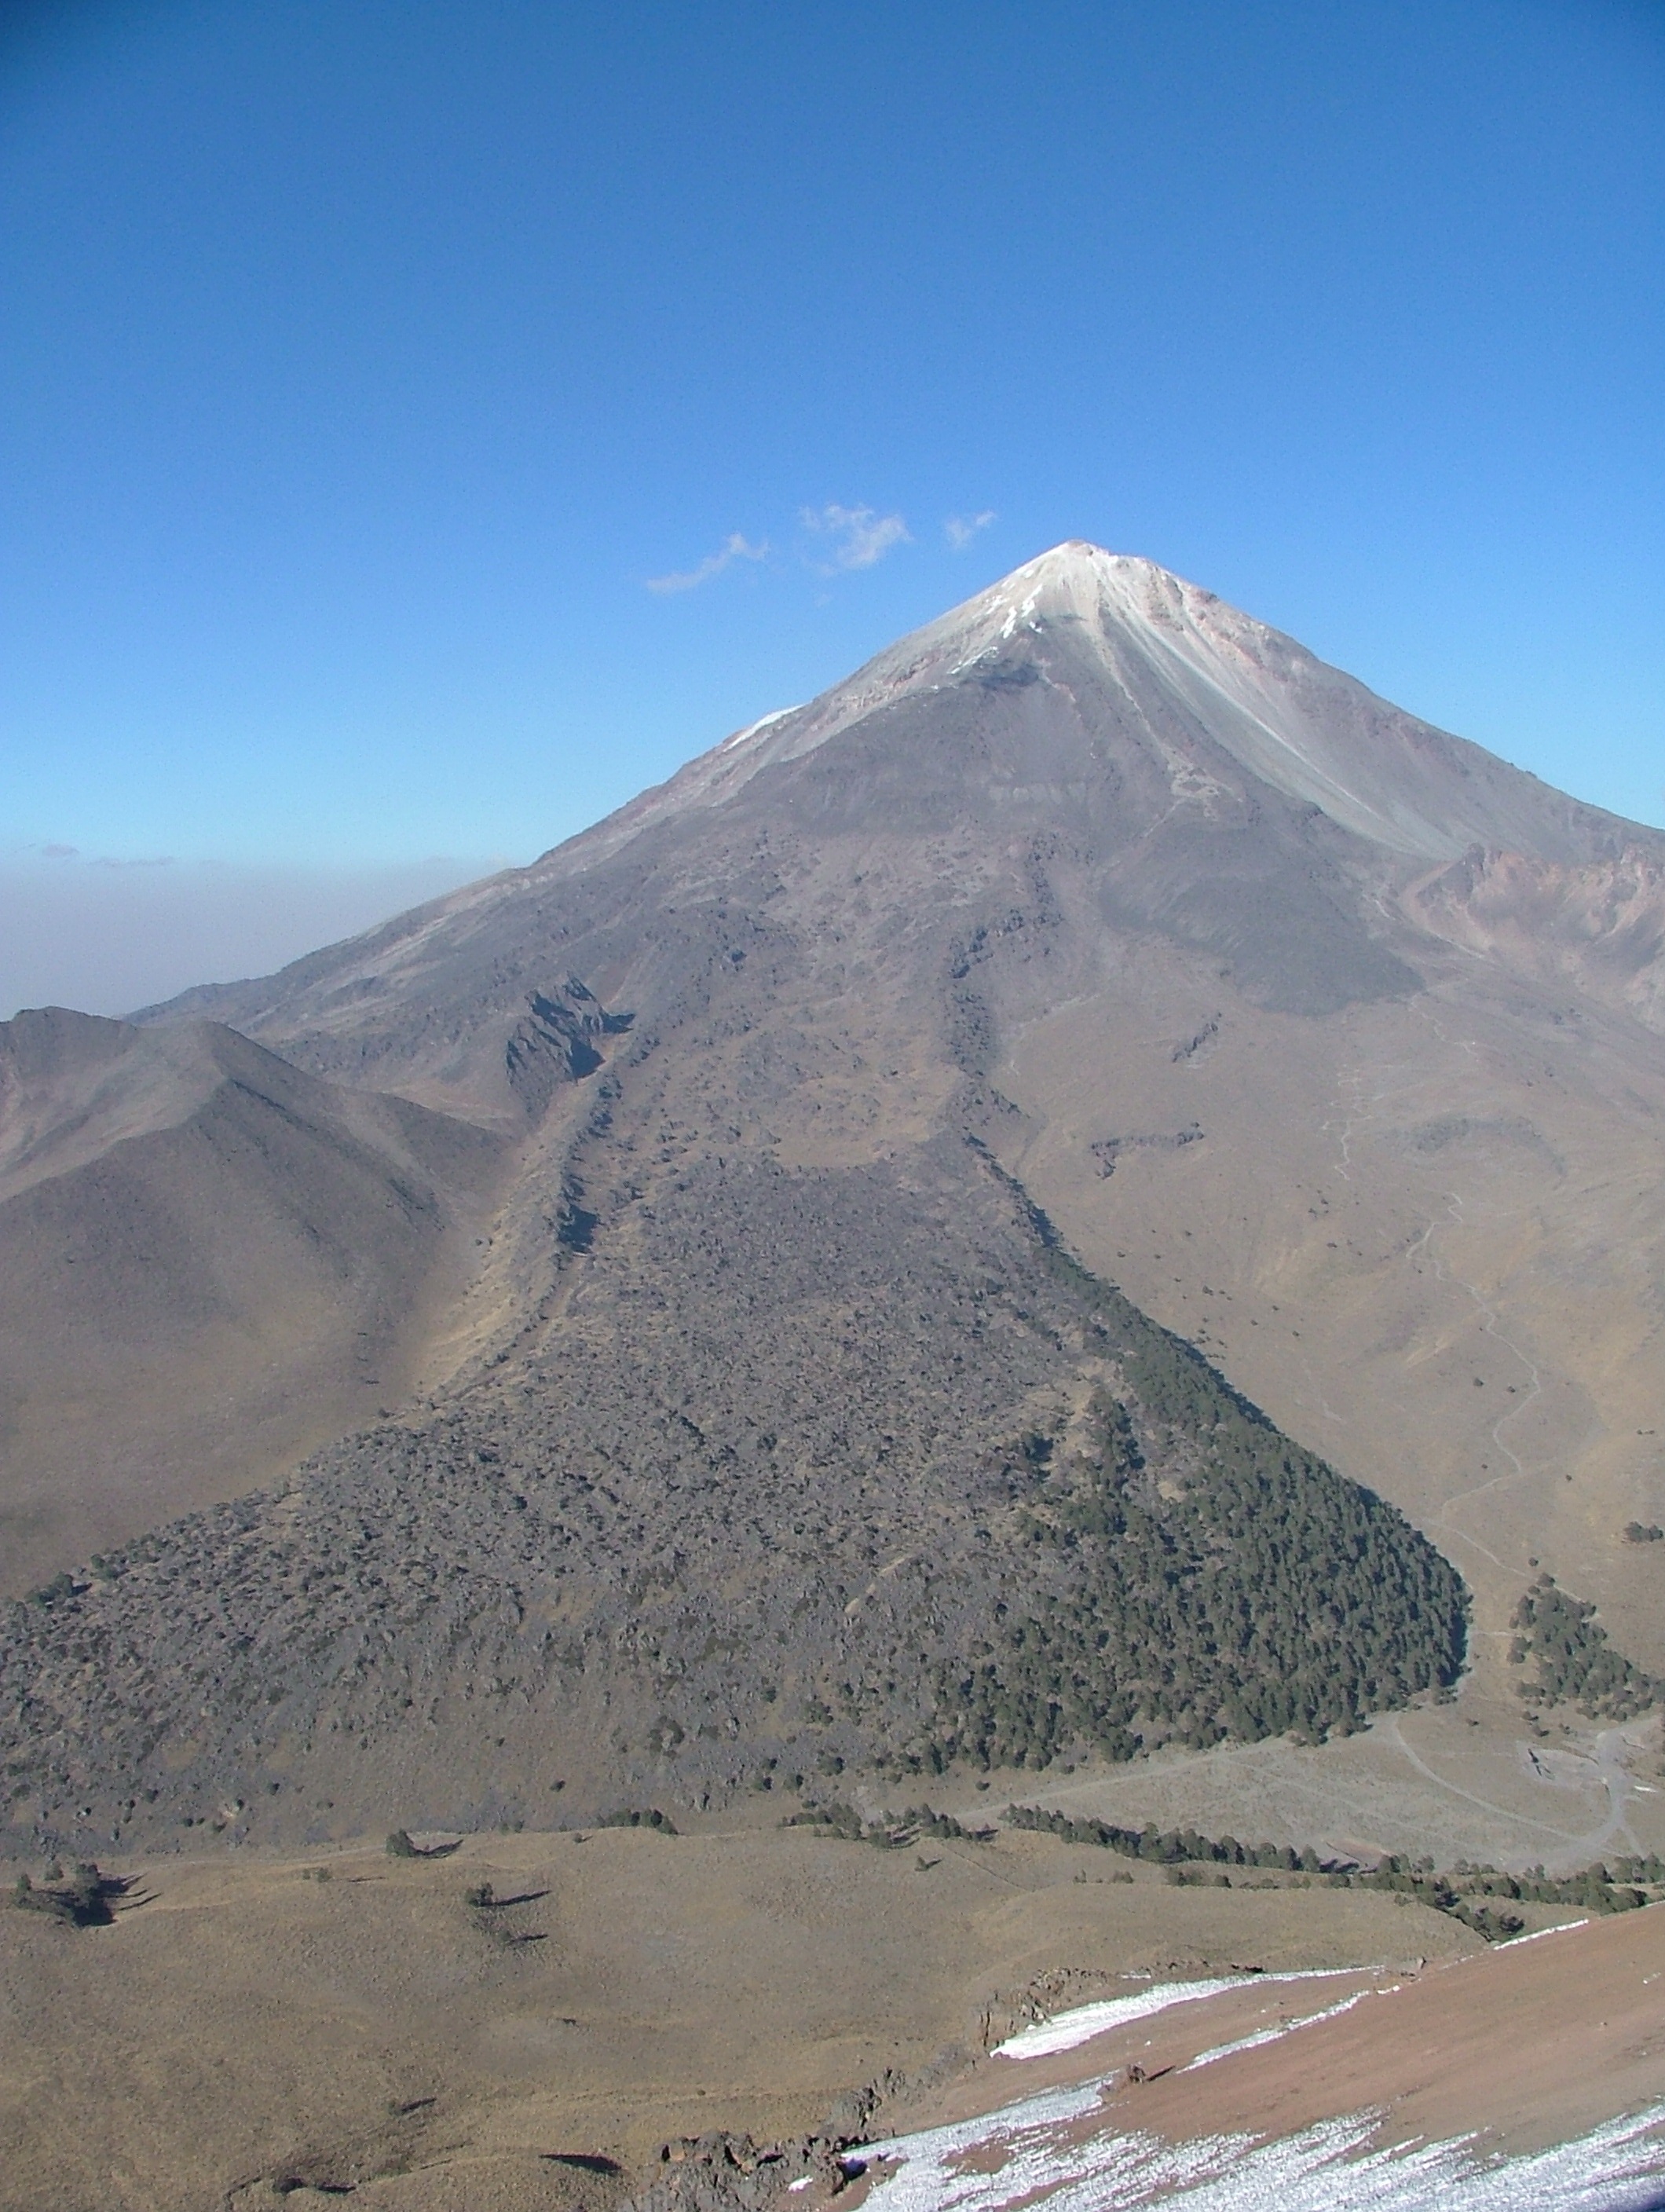
landscape, nature, rock, wilderness, mountain, snow, sky, hiking, sport, hill, adventure, peak, valley, mountain range, travel, hiker, high, blue, climbing, climber, freedom, extreme, mountain climbing, mountain top, ridge, summit, mountain climber, outdoors, geology, plateau, fell, top, achievement, landform, stratovolcano, mountain pass, climbing mountain, geographical feature, mountainous landforms, volcanic landform, shield volcano